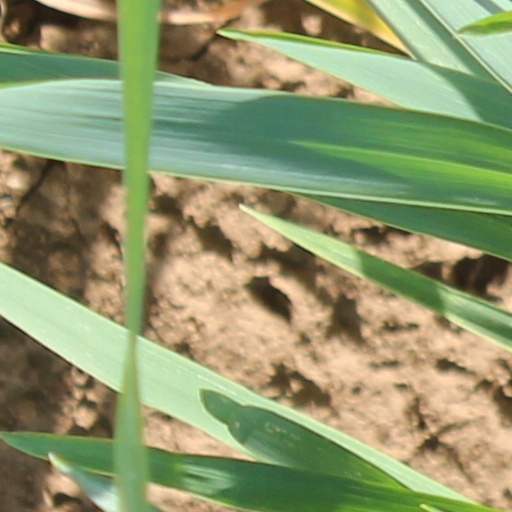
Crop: wheat